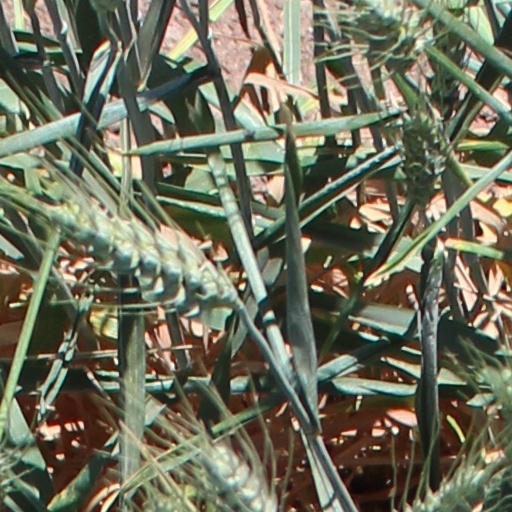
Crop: wheat